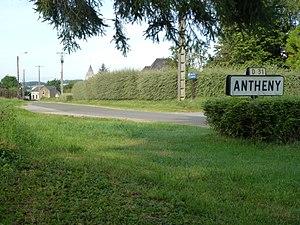
Antheny est une commune française située dans le département des Ardennes, en région Grand Est.